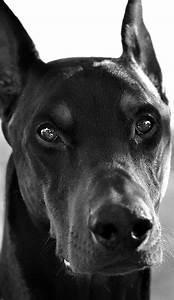
dog